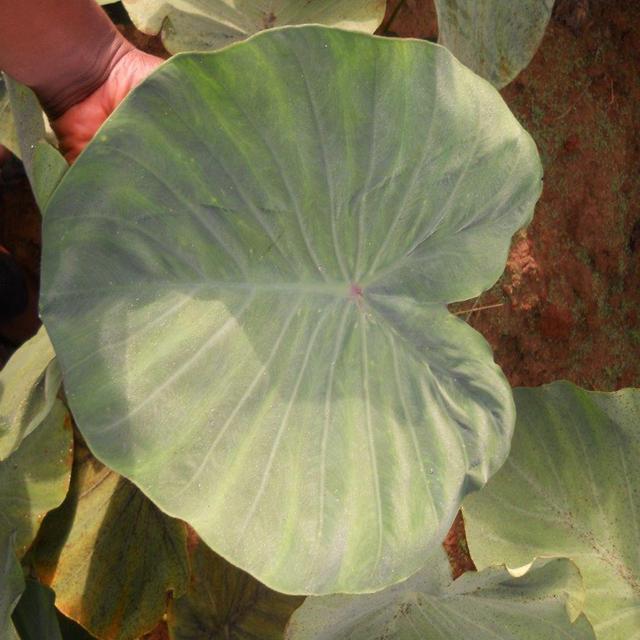
Label: Healthy